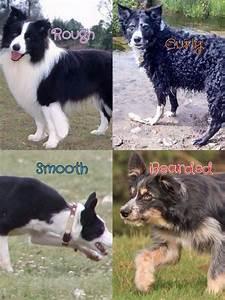
dog